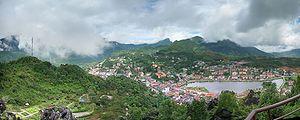
Sa Pa (Vietnam) vue du mont Ham Rong. This panoramic image was created with Autostitch. Stitched images may differ from reality.
Chapa est une ville du Viêt Nam. La ville et le marché de Sa Pa, chef-lieu du district du même nom, se trouvent à 1 500 mètres d’altitude sur un affluent du fleuve Rouge, dans la province frontalière de Lào Cai, à l’extrême nord du Viêt Nam.